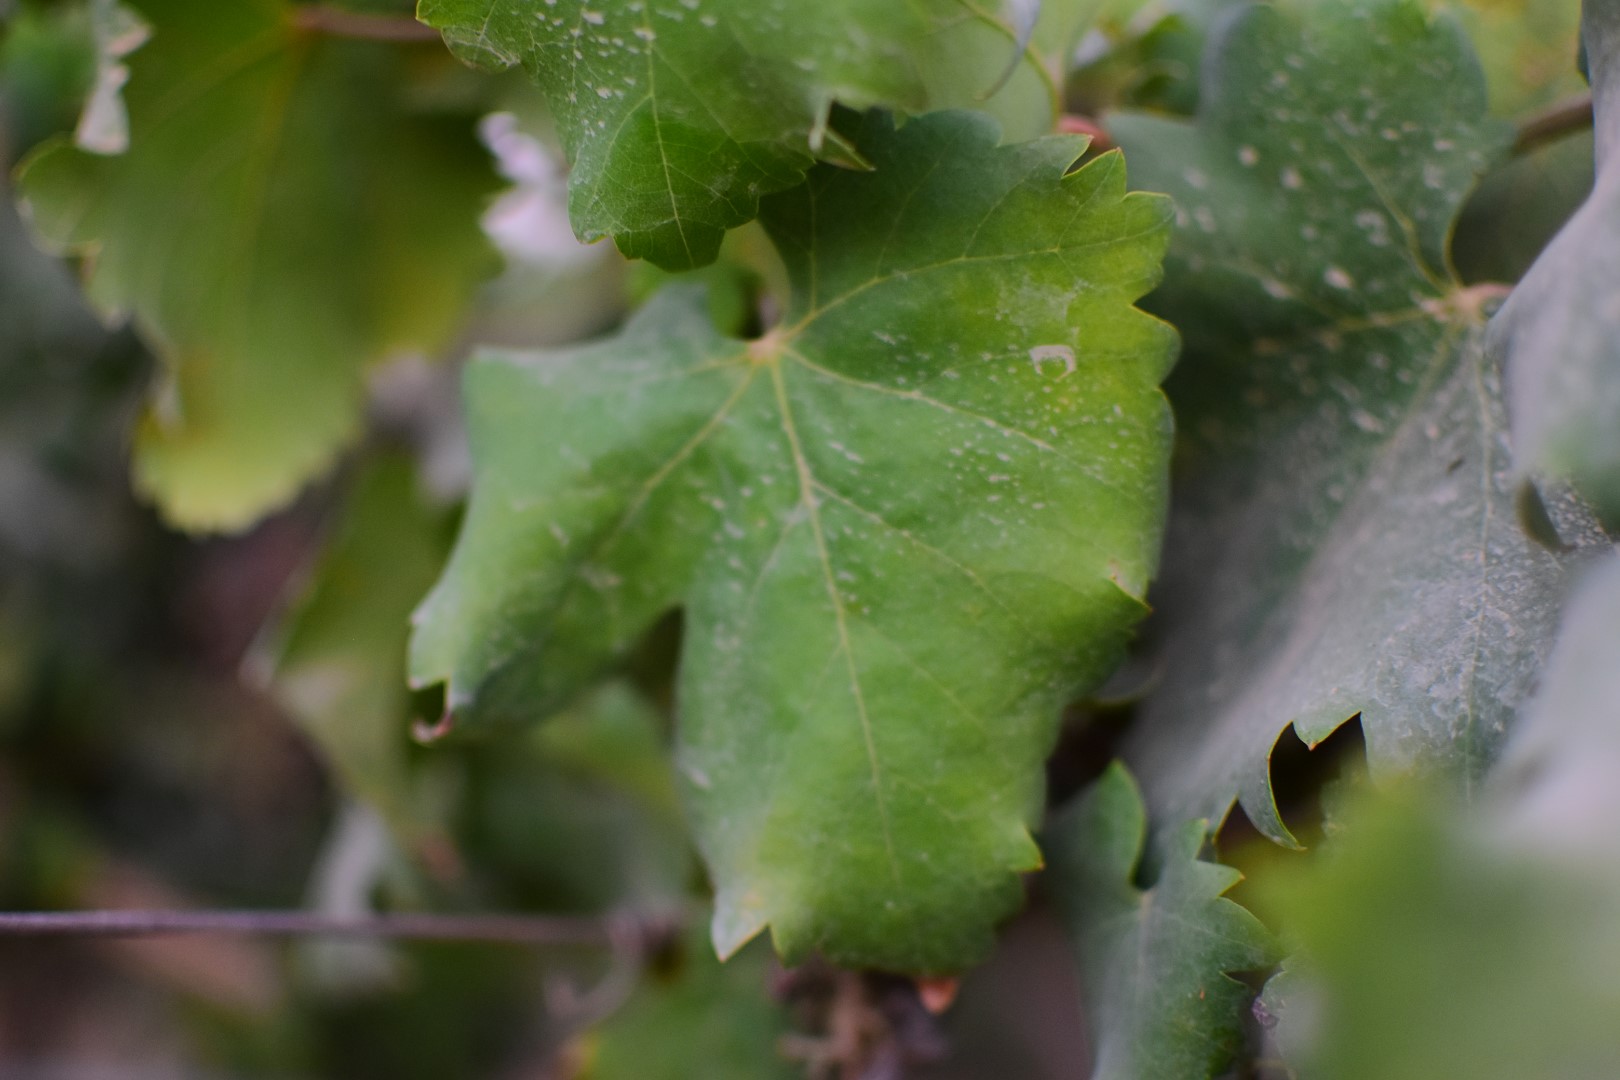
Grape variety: Shdah